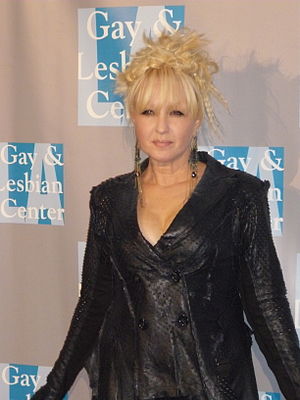
Cyndi Lauper
Cyndi Lauper i 2008
Cynthia Ann Stephanie "Cyndi" Lauper er en amerikansk sanger/sangskriver. Udover en række 80'er hits som "Time After Time", "True Colors", "I Drove All Night", "All Through the Night", "She Bob", "Change of Heart" og ikke mindst "Girls Just Wanna Have Fun", er Lauper mest kendt for sin flamboyante tøj- og make-upstil. Alle Laupers singleudspil blev ledsaget af en musikvideo, Lauper var dermed en af de første artister der ramte den nye musikkanal MTV's sendeflade. Succesen var hurtigt en realitet. MTV fik for alvor kunstnere til at gøre noget ud af sig selv, sit band og sine optrædender, og det lærte Lauper sig hurtigt. Hun medvirkede bl.a. i "The Wall – Live in Berlin" i 1990.